Wire Fox Terrier

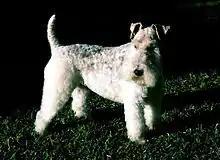
Clipped four-year-old male wire fox terrier

Wire Fox Terriers kept for show are hand stripped; if the hair becomes too long, it is taken out by hand in order to preserve the colours and the glossiness of the coat. Many kept as pets are clipped monthly by a groomer. Clipping dulls the colours and makes the coat soft, curly and more difficult to keep clean, but it is preferred by many owners due to being a simpler (and cheaper) procedure than stripping.